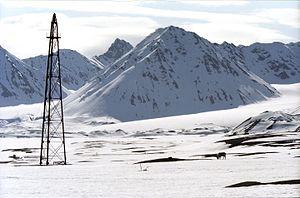
Ny-Ålesund est une localité de l'île du Spitzberg, dans l'archipel du Svalbard, en Norvège. Elle est l'une des quatre agglomérations habitées de l'archipel et la localité la plus au nord du monde, située sur la péninsule de Brøgger sur la rive sud du Kongsfjorden.